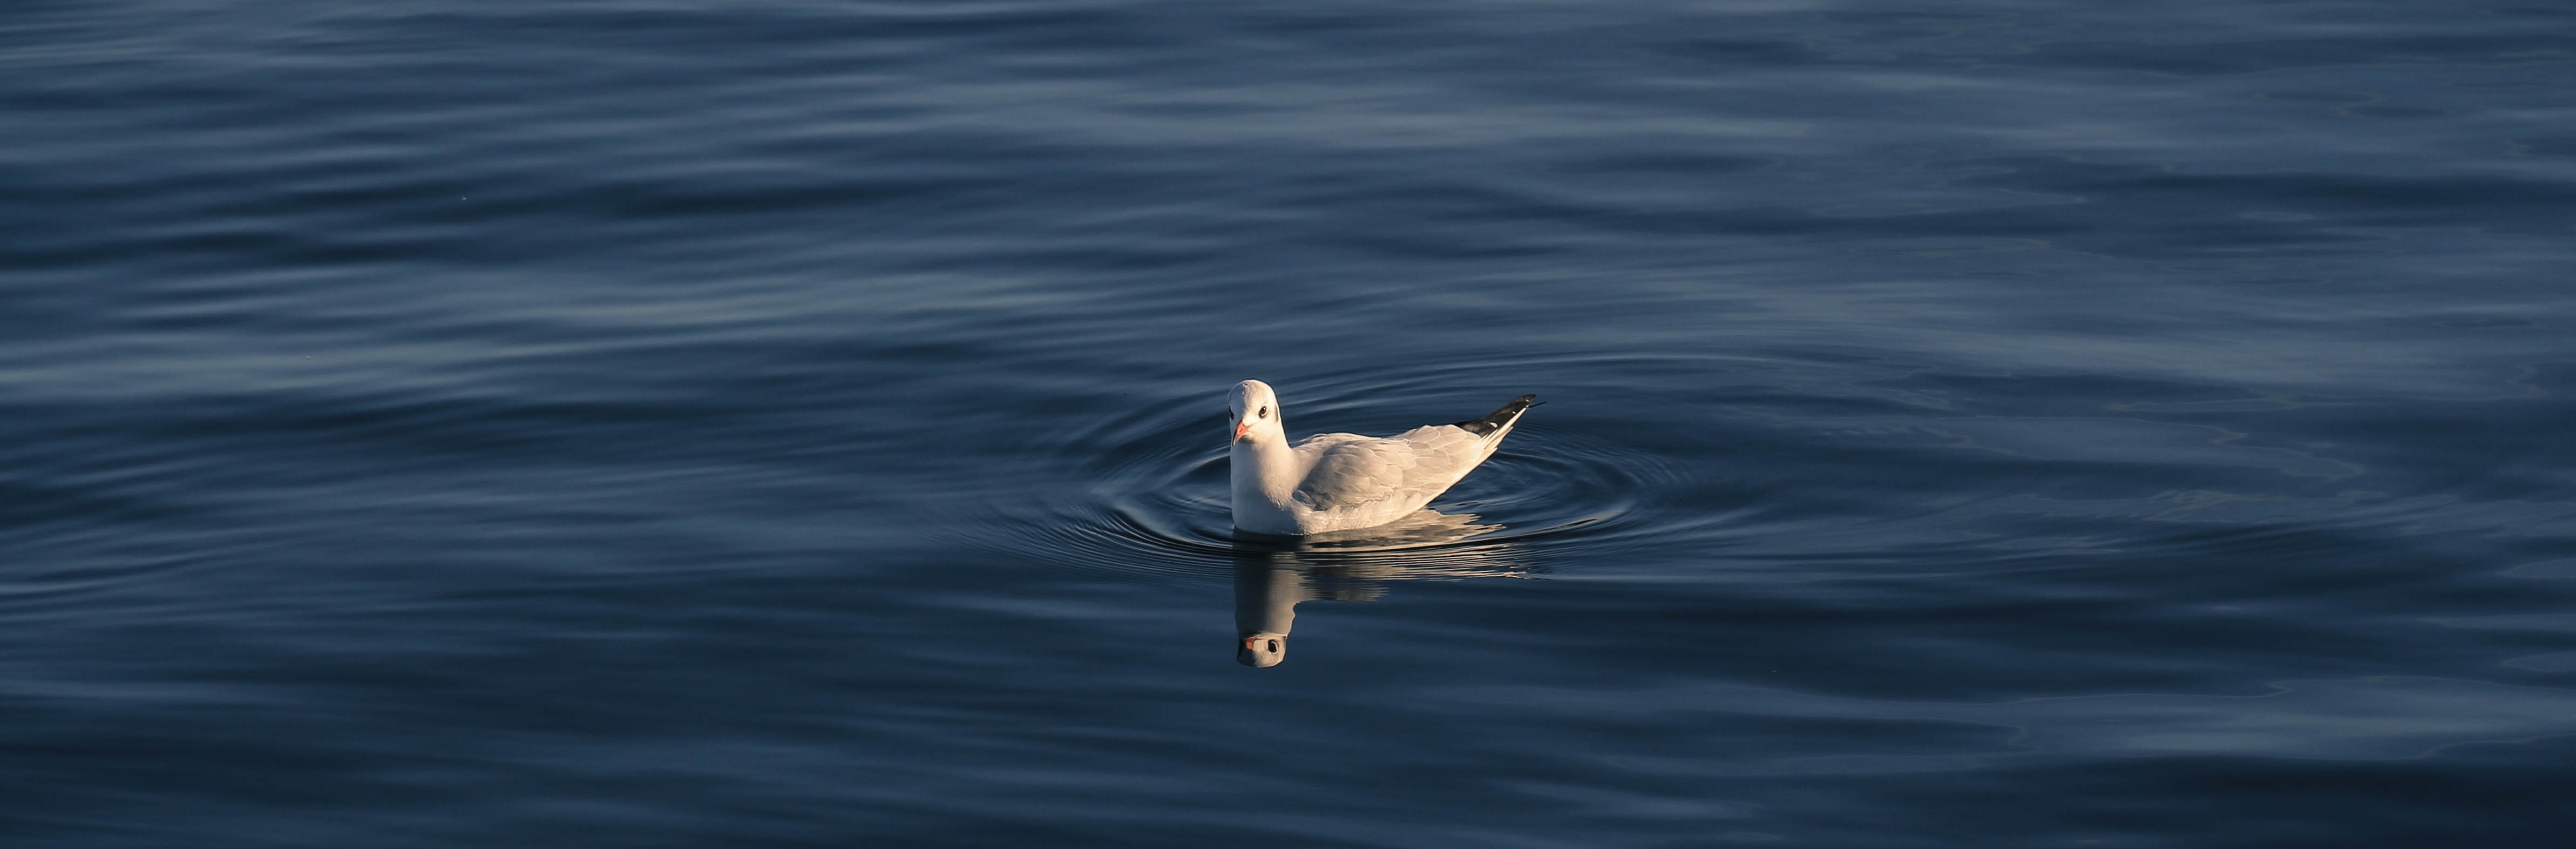
sea, water, nature, bird, wing, seabird, seagull, sitting, vertebrate, waterfowl, water bird